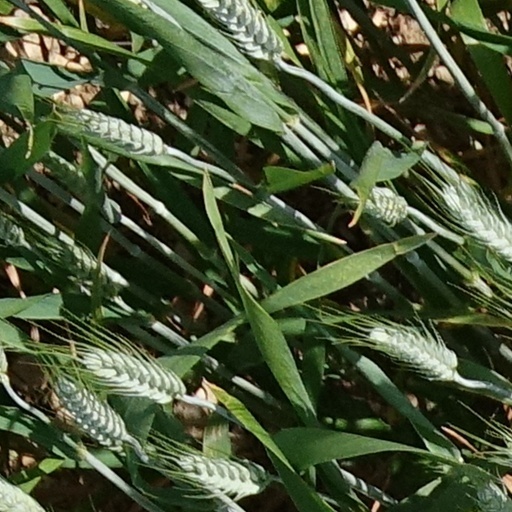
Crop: wheat